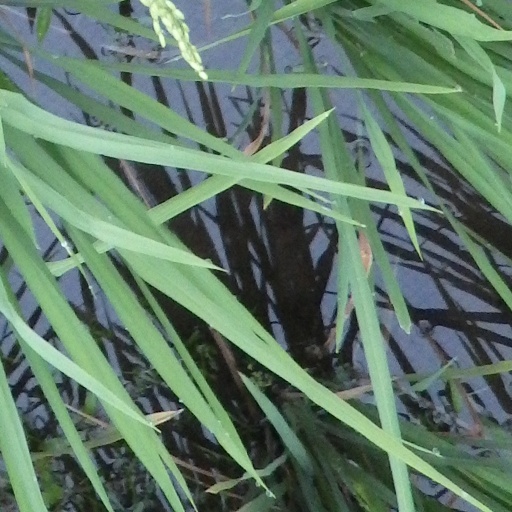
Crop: rice